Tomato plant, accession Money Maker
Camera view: vertical (180 deg); turntable rotation: 210 degrees
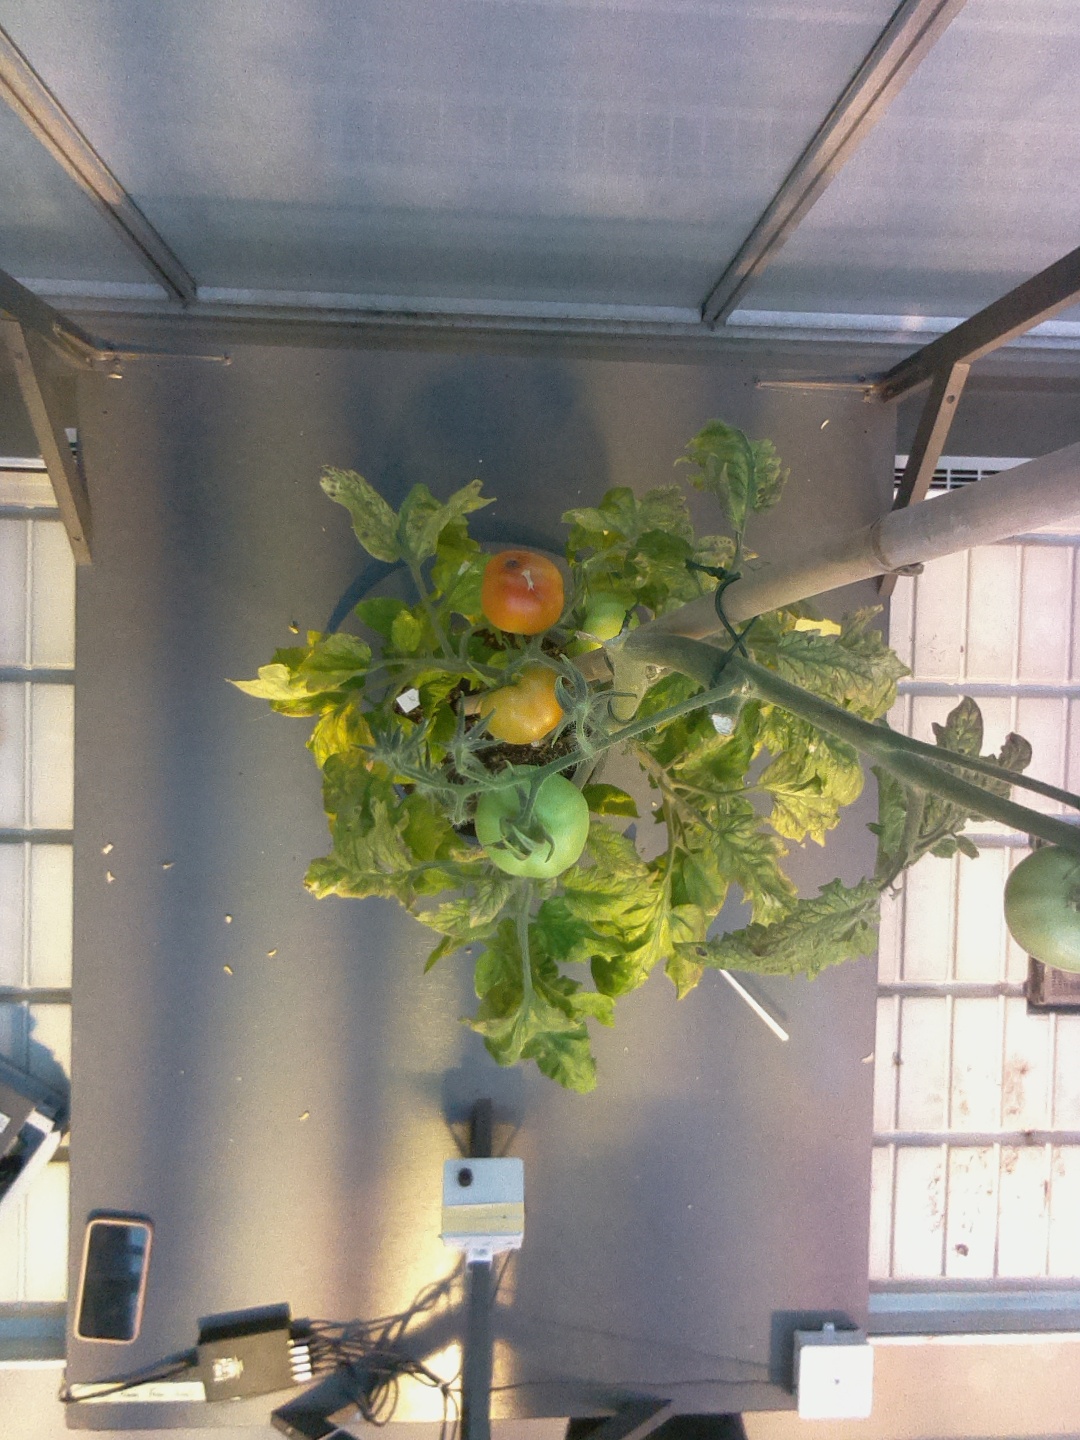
BBCH growth stage 80: fruits start showing typical ripe color (orange -> red)